Jonathan Wheeler House

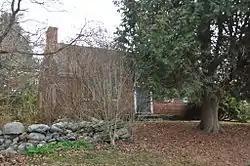

The Jonathan Wheeler House is a historic house on North Society Road in Canterbury, Connecticut. Built c. 1760, it has features unusual for its time, including end chimneys and a center-hall plan. The use of brick in this part of rural Connecticut is also unusual for the period. The house was listed on the National Register of Historic Places in 1982.